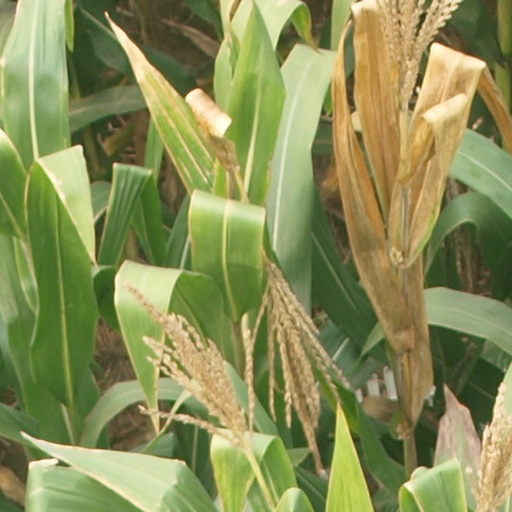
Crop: maize; corn